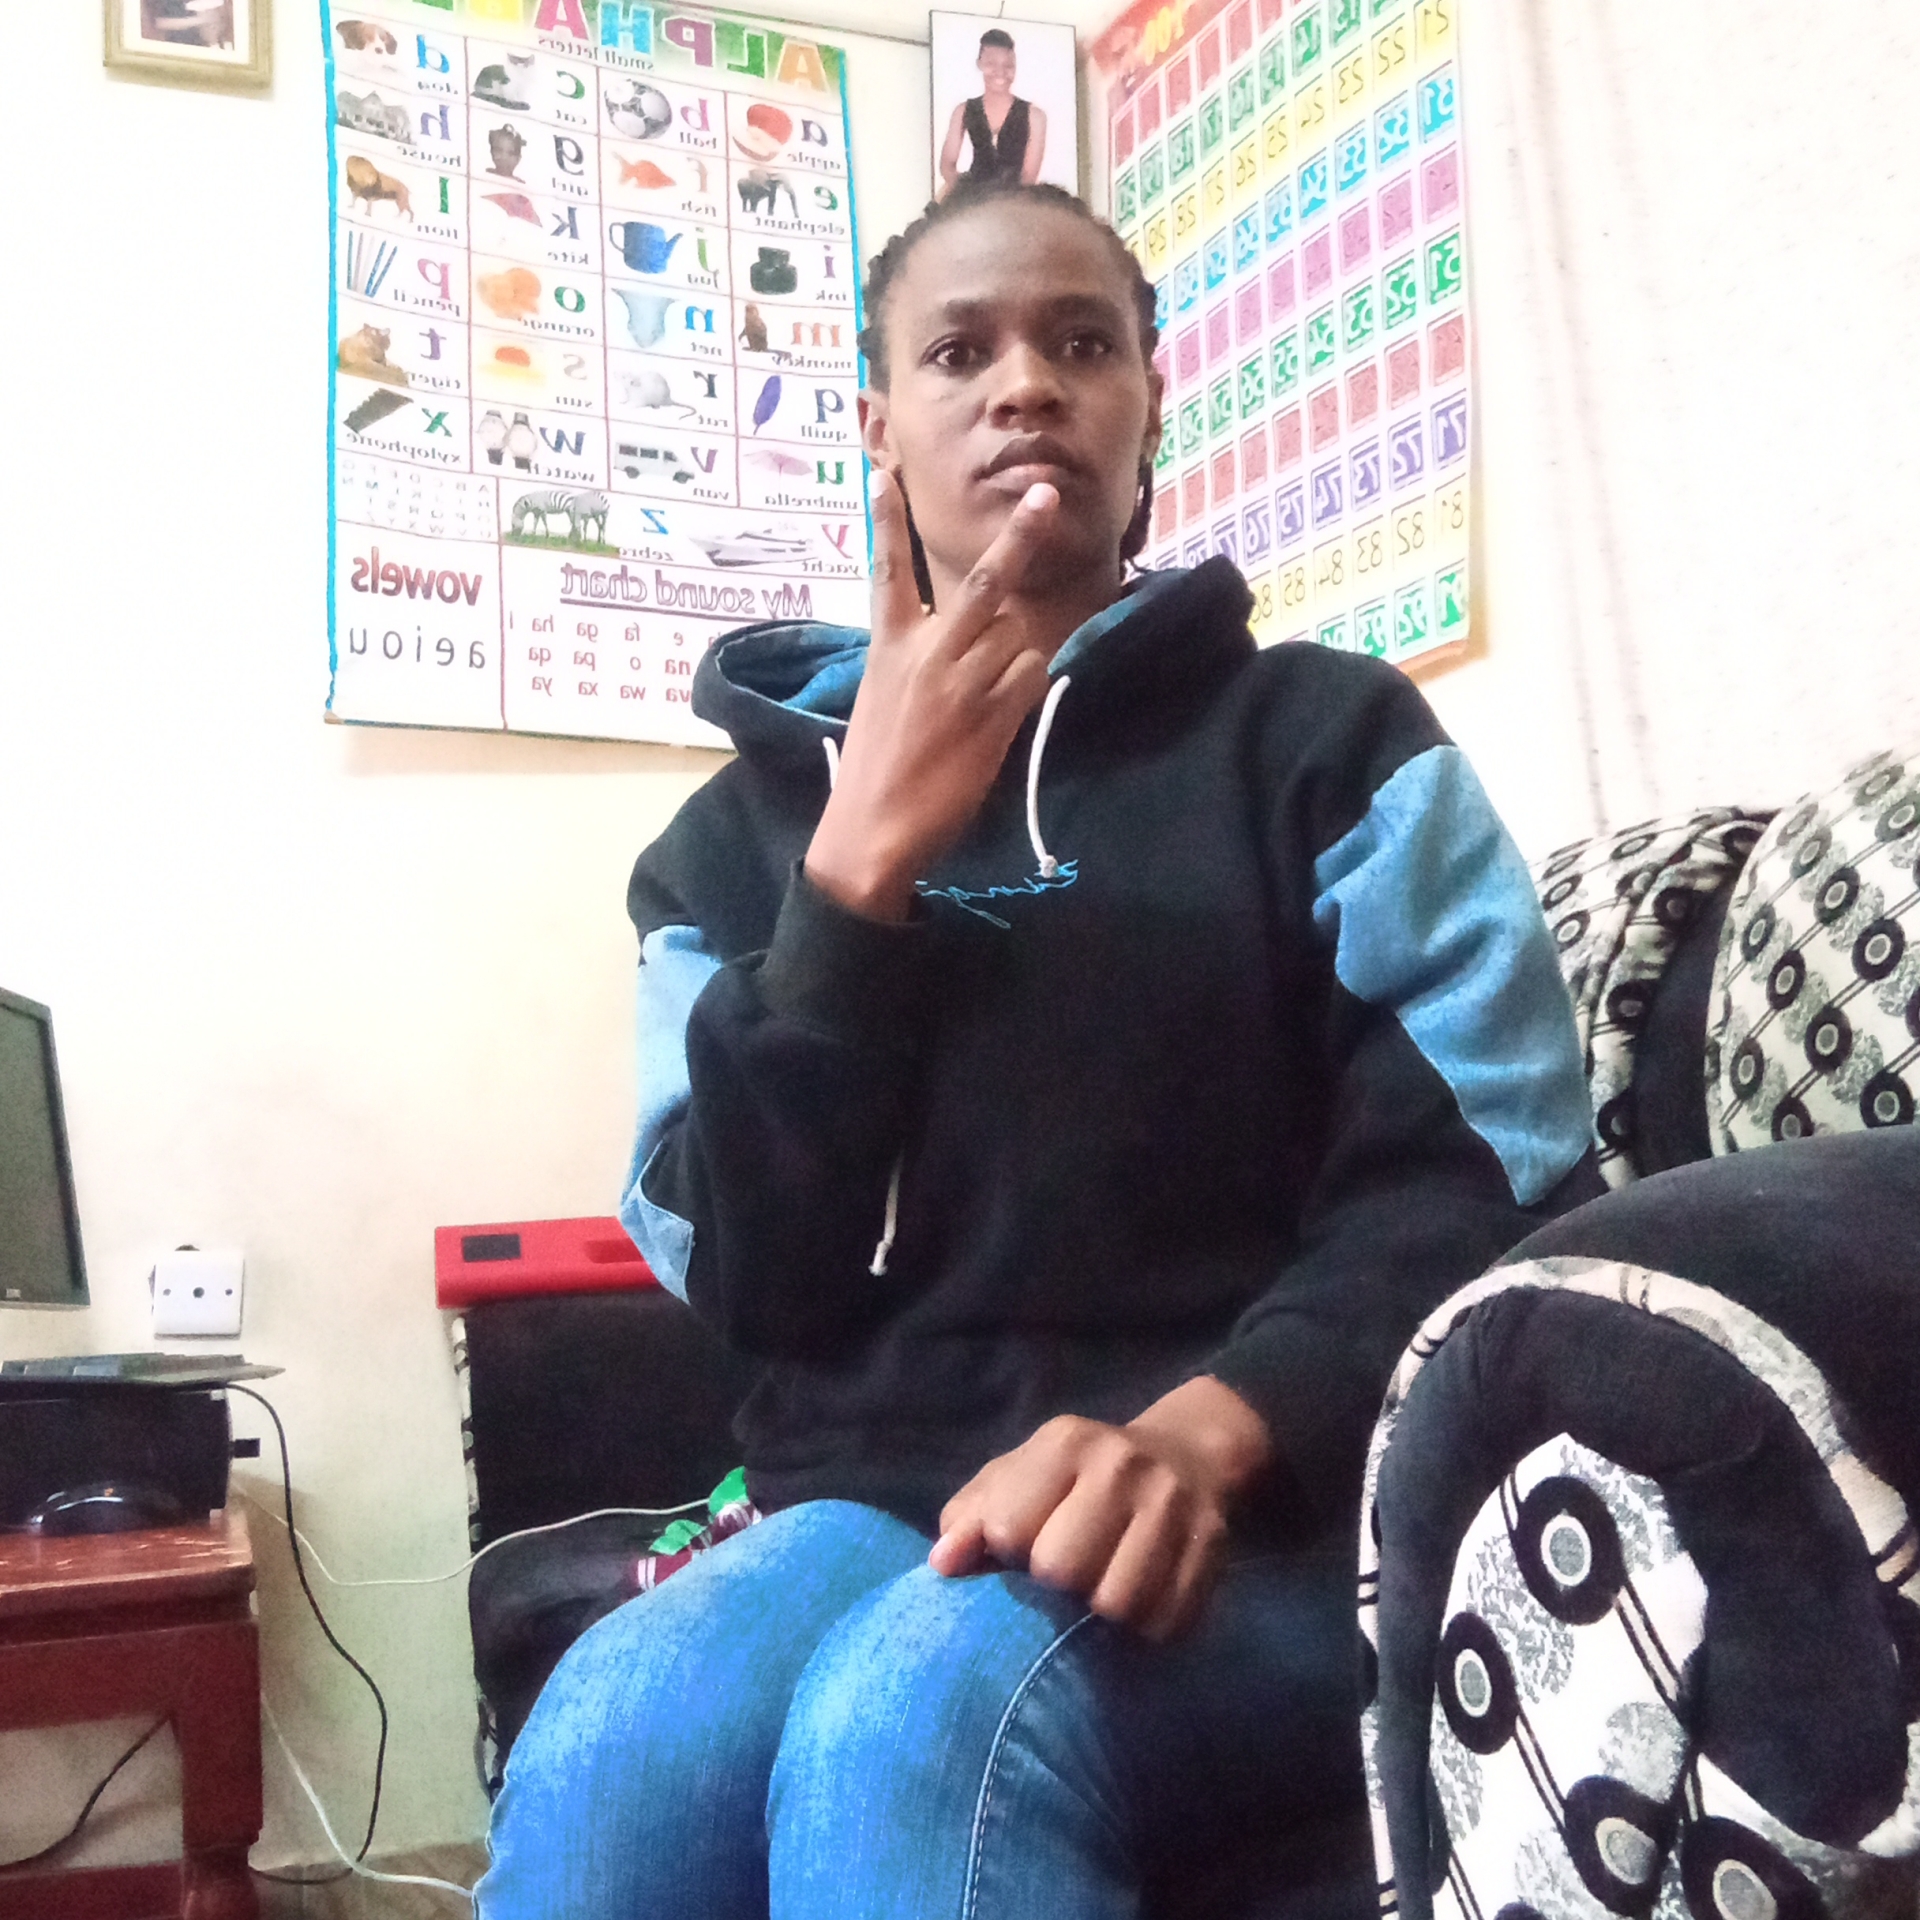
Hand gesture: peace_inverted